Late Qing reforms

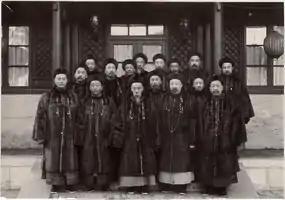
Prince Qing's Cabinet

In May 1911, the prince regent Zaifeng appointed Yikuang, Prince Qing as the Prime Minister of the Imperial Cabinet to organize the new cabinet. The head of the new cabinet had 13 members, including eight Manchurians, four Han Chinese, and one Mongolian. As seven of the Manchurians belonged to the royal family, the cabinet was known as a "royal cabinet".